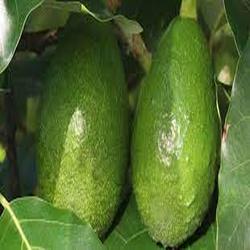
Label: Avocado